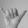
ASL letter: Y